Juan de las Roelas

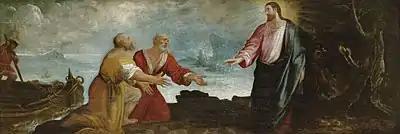
"The calling of St Peter and St Andrew", Bilbao Fine Arts Museum

The new findings about the prior mix-up of the biographical details of the painter with those of a Spanish monk and the lack of other documentation have made it difficult to separate and confirm the details of his life.